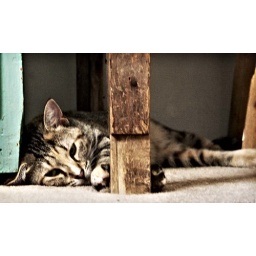
Henry sleeping under my desk